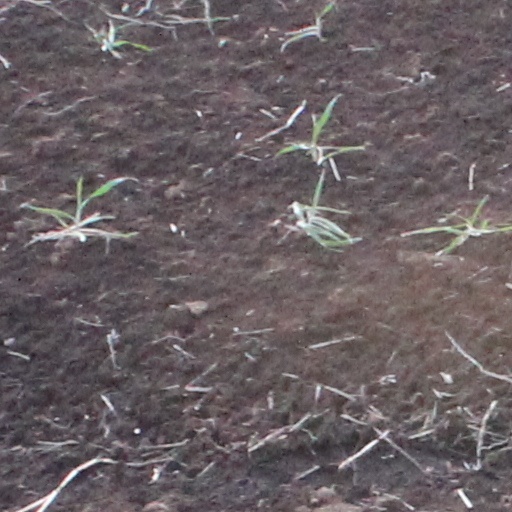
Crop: wheat